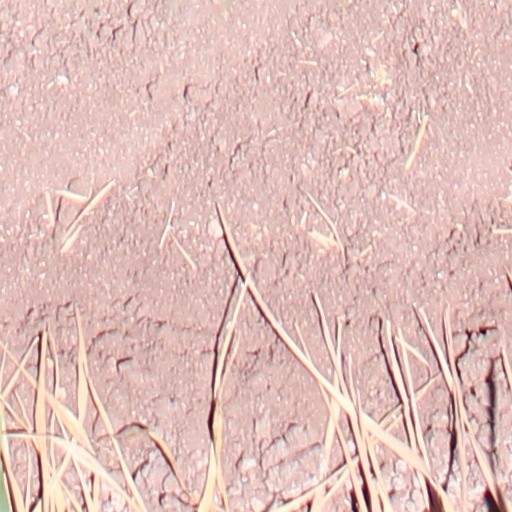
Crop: wheat